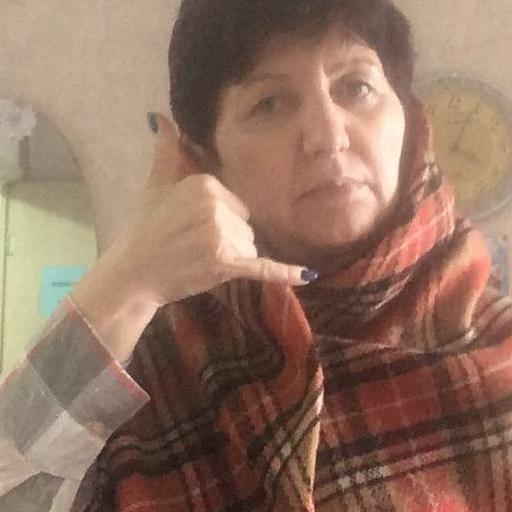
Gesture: call